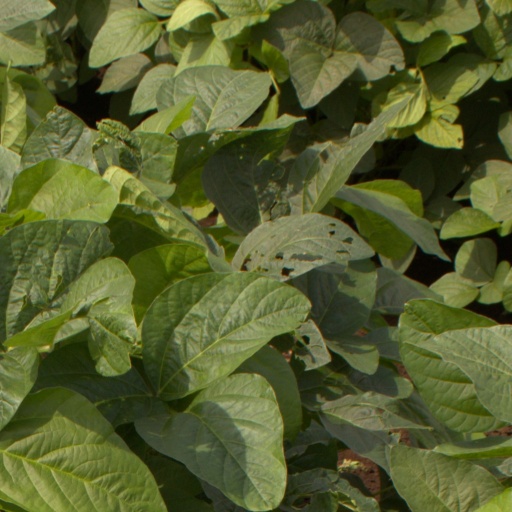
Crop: soybean